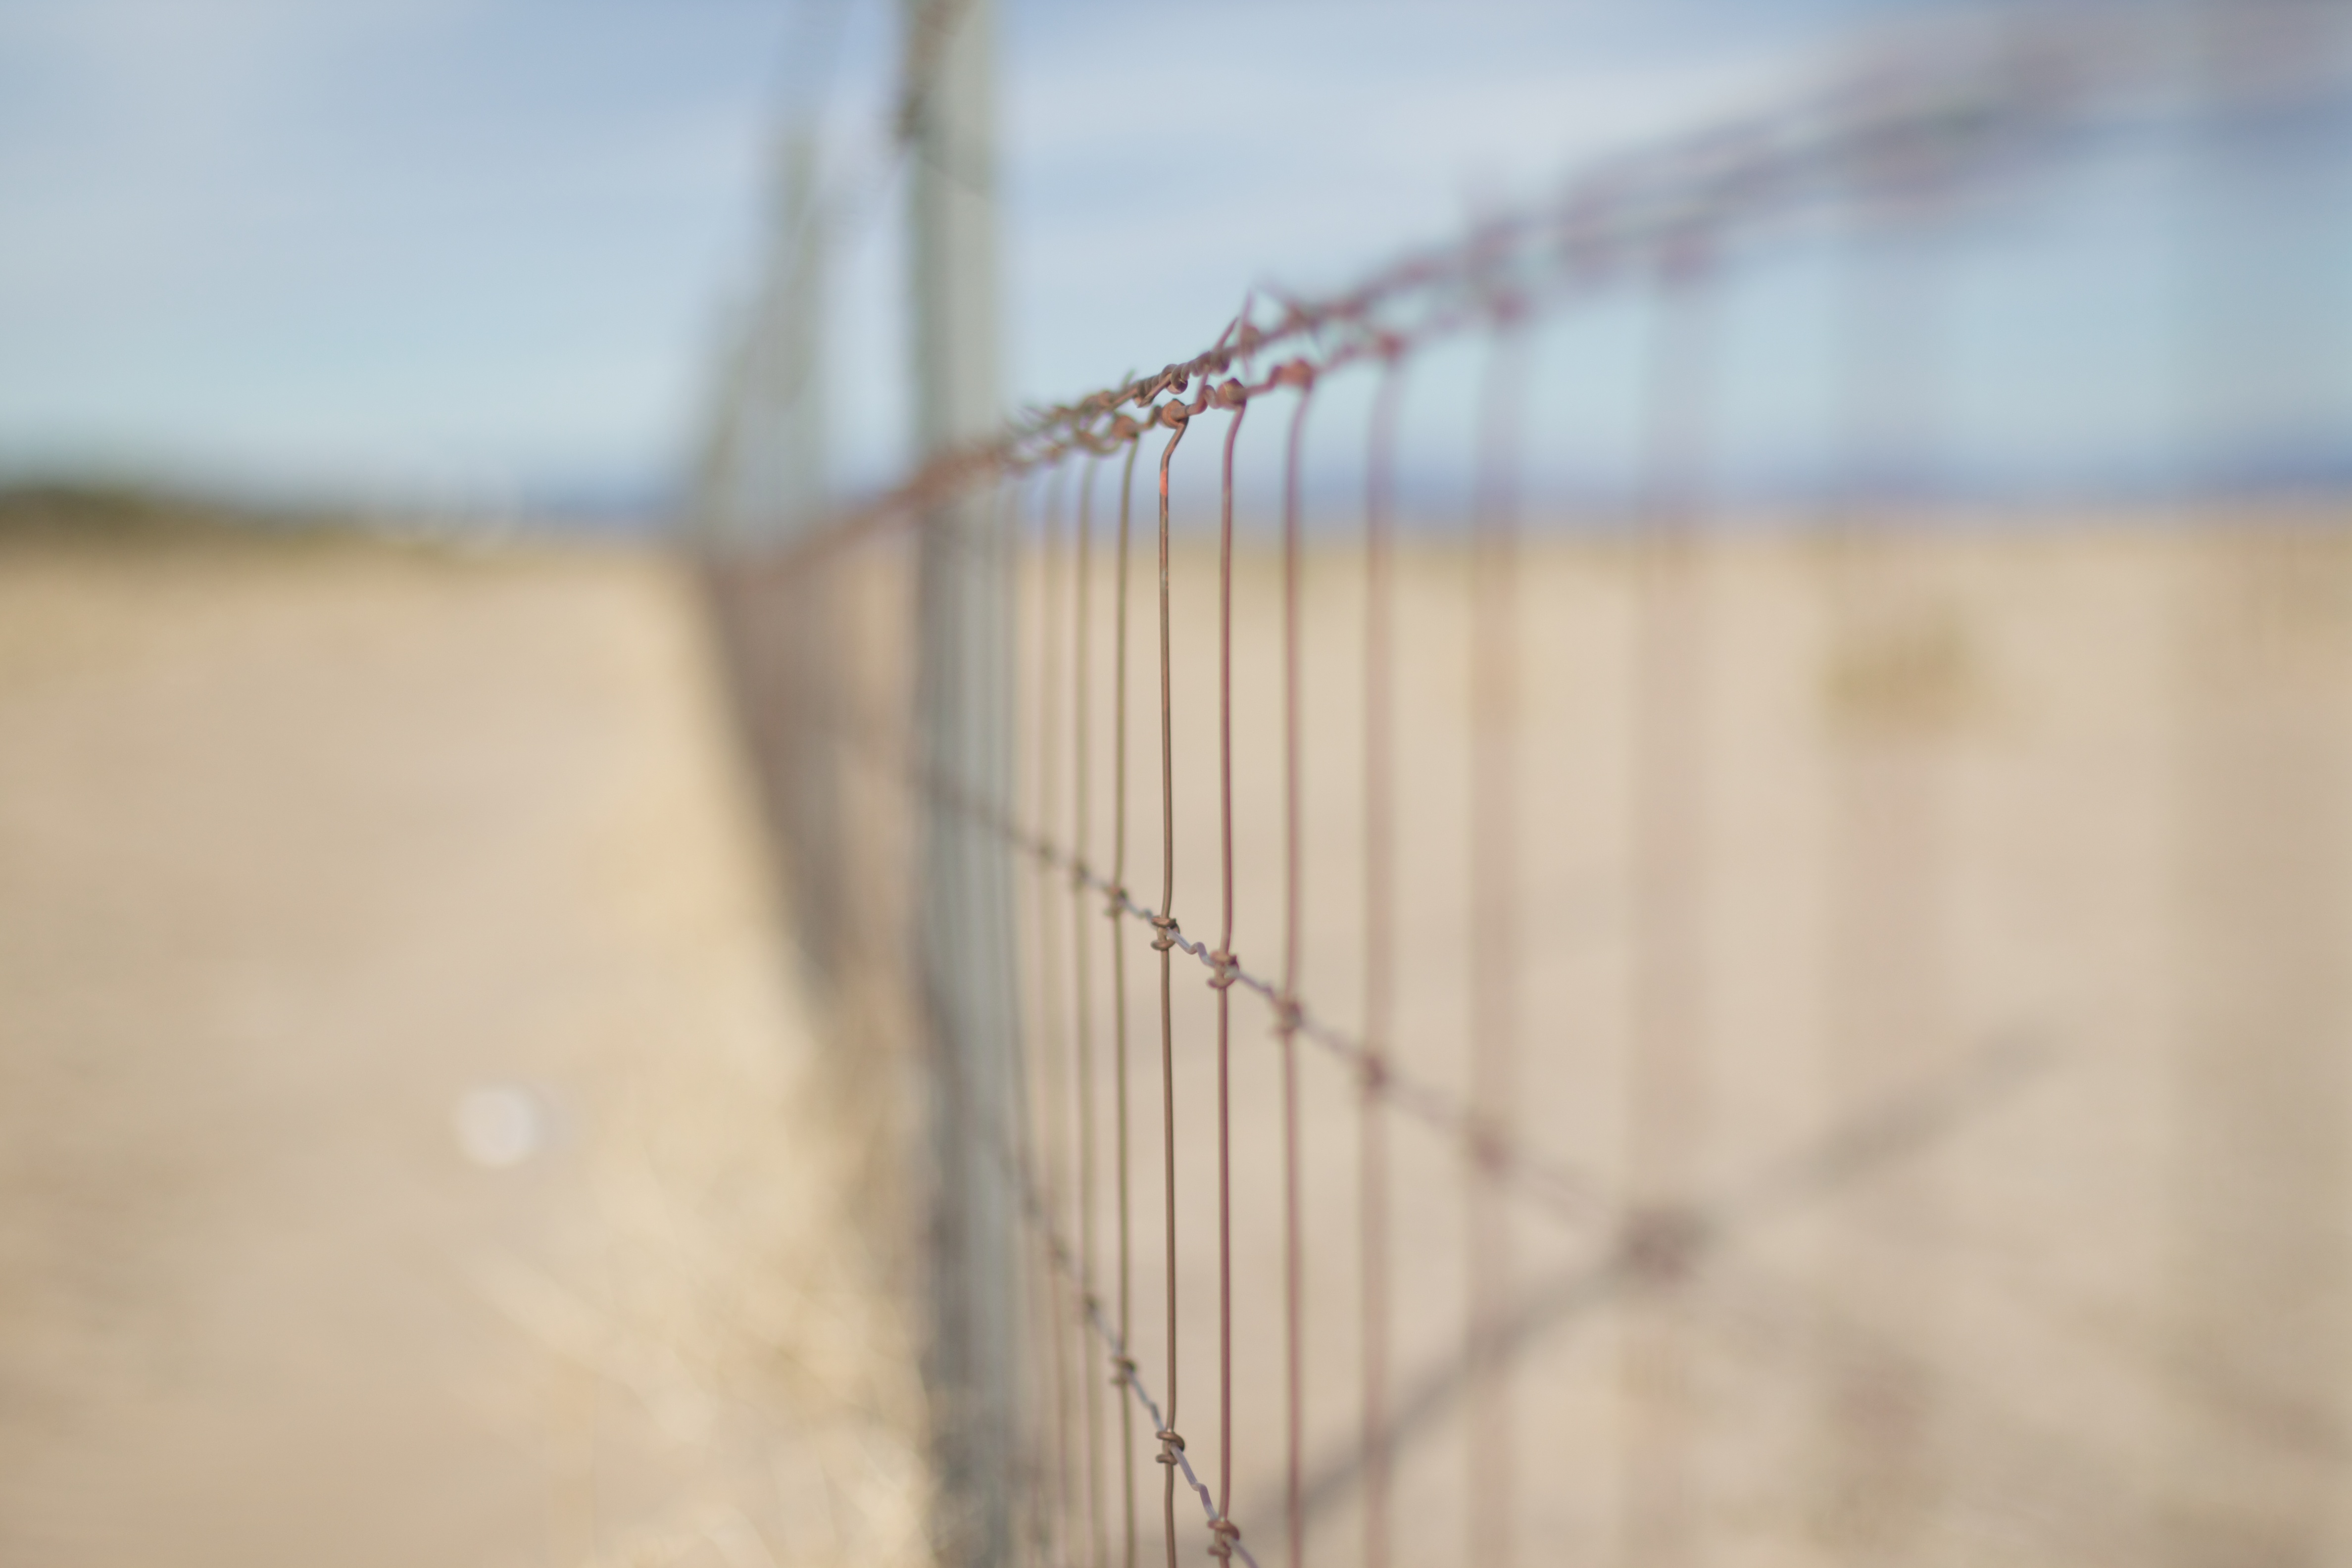
fence, wood, line, outdoor structure, home fencing, plucked string instruments